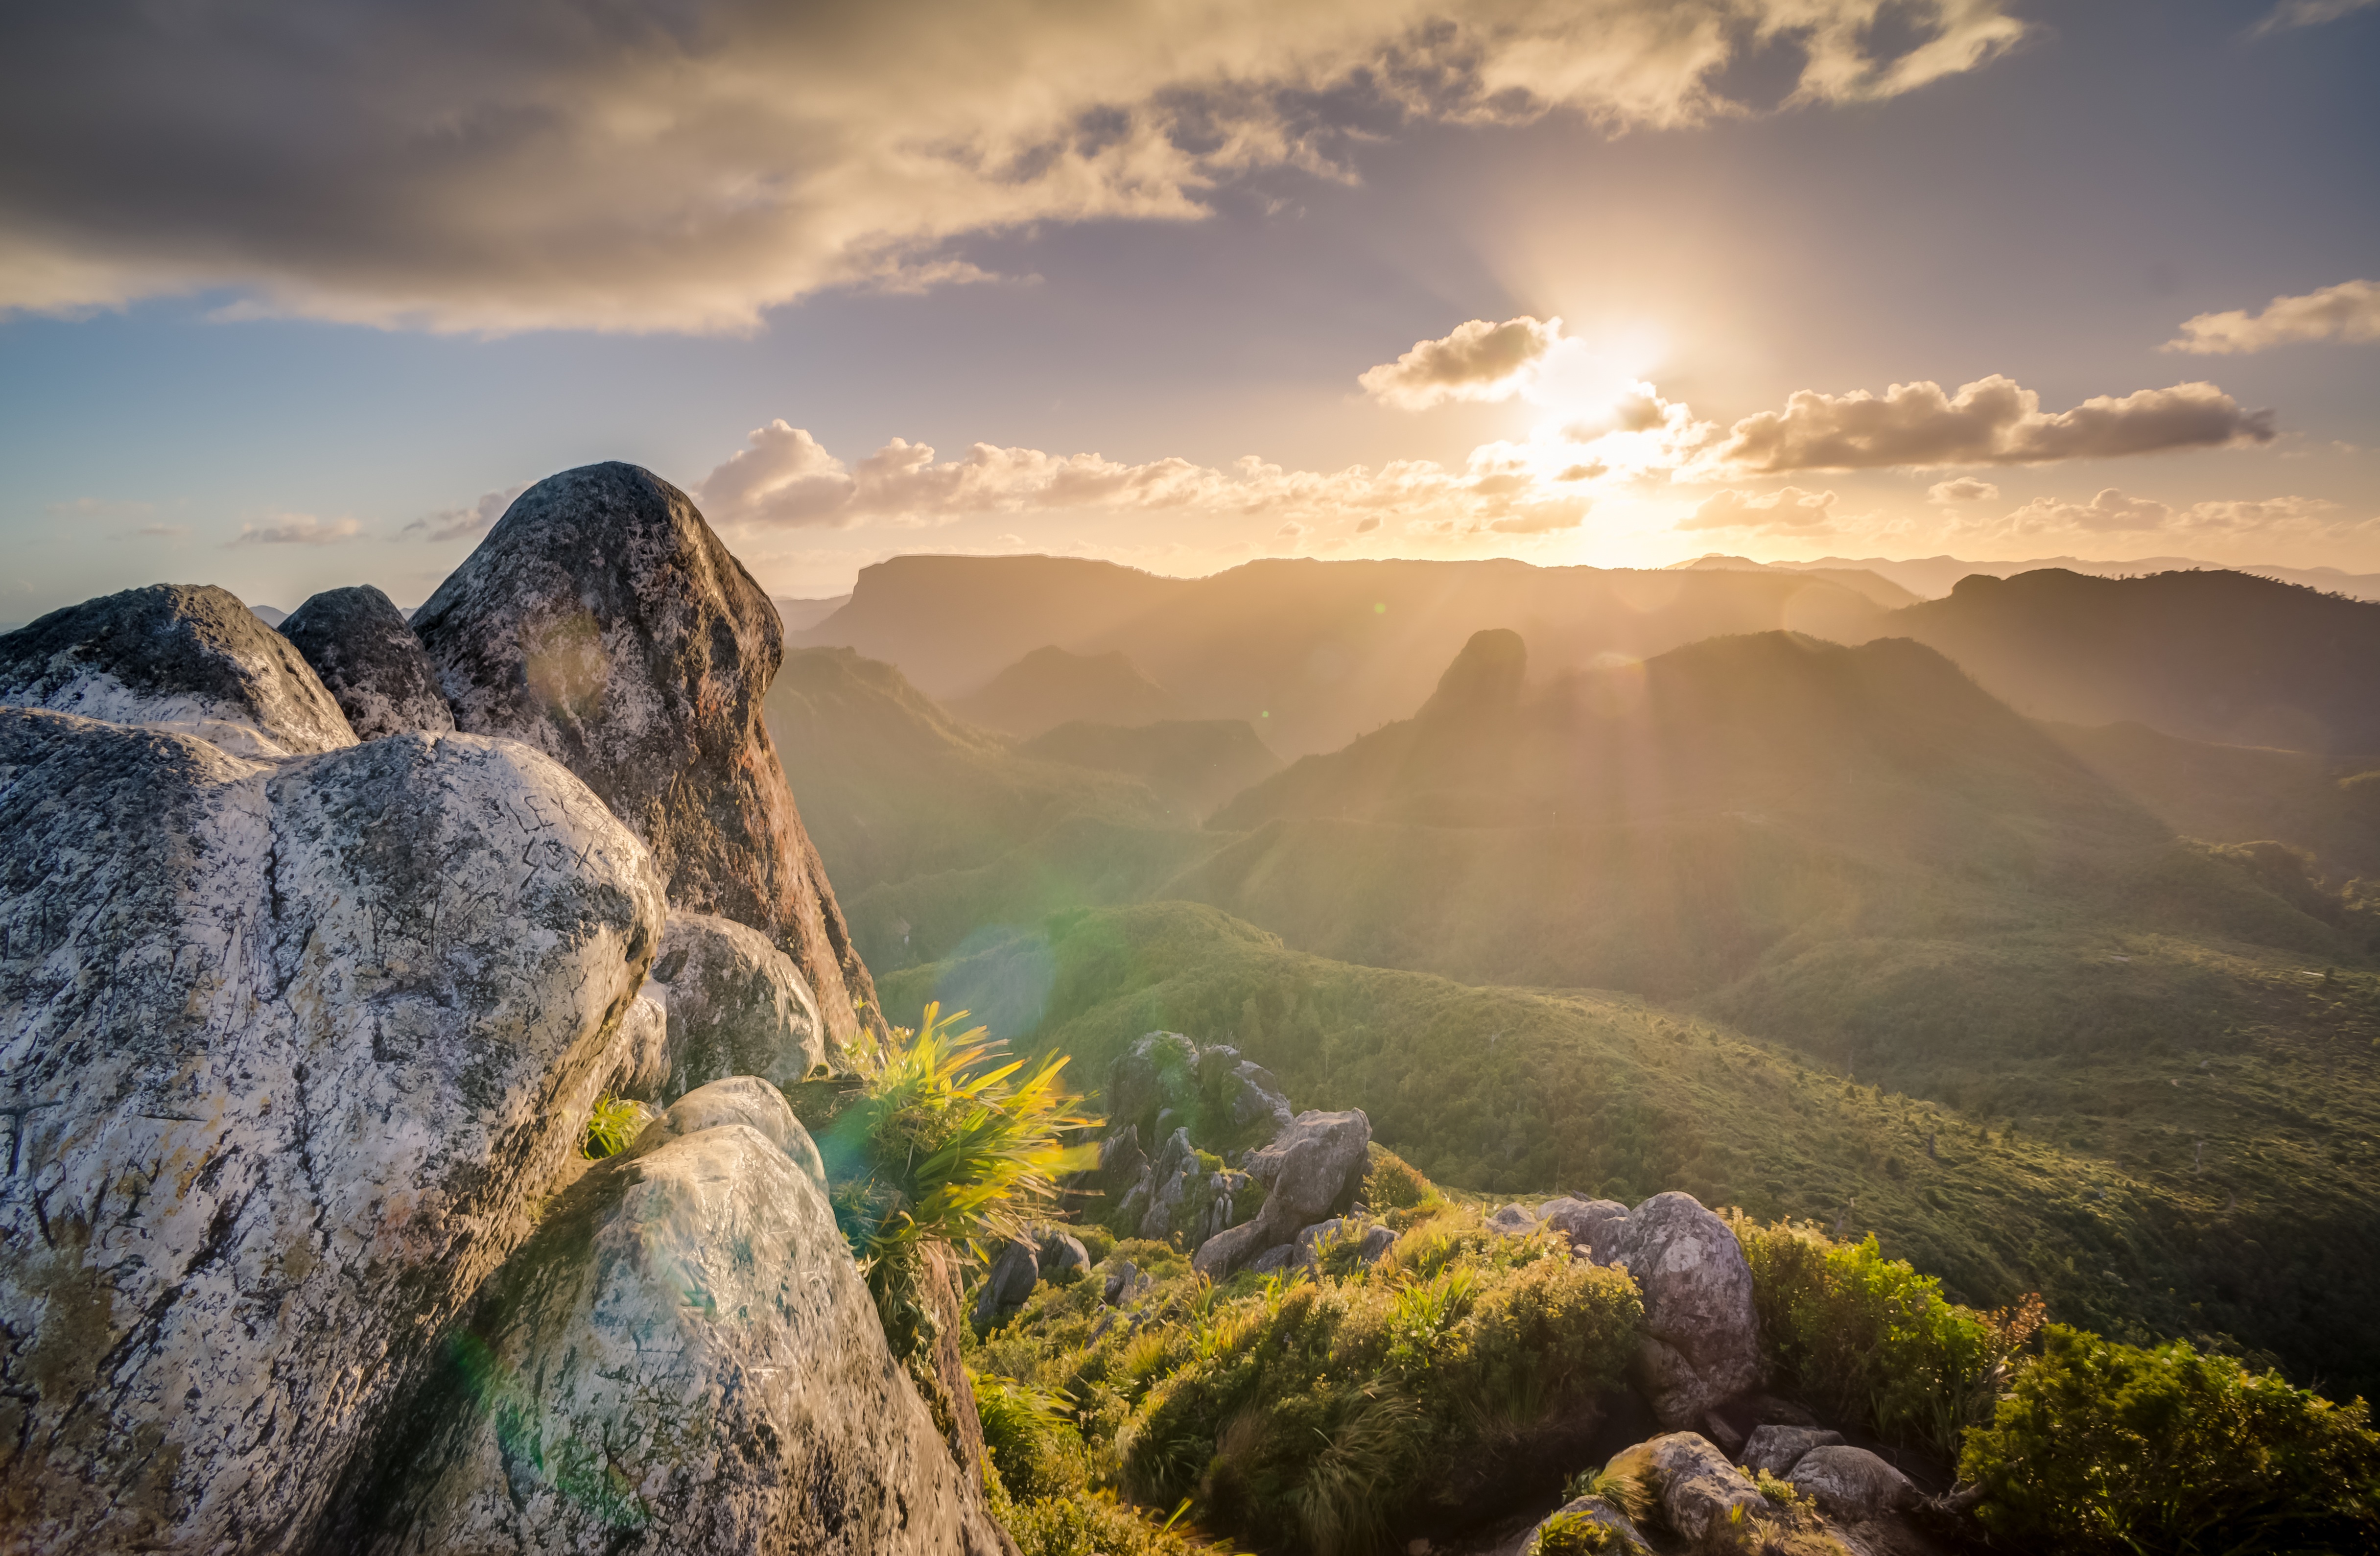
landscape, sea, nature, rock, wilderness, mountain, cloud, sky, sunrise, sunset, sunlight, morning, hill, valley, mountain range, scenic, terrain, ridge, rocks, clouds, mountains, sunrays, landform, geographical feature, atmospheric phenomenon, mountainous landforms